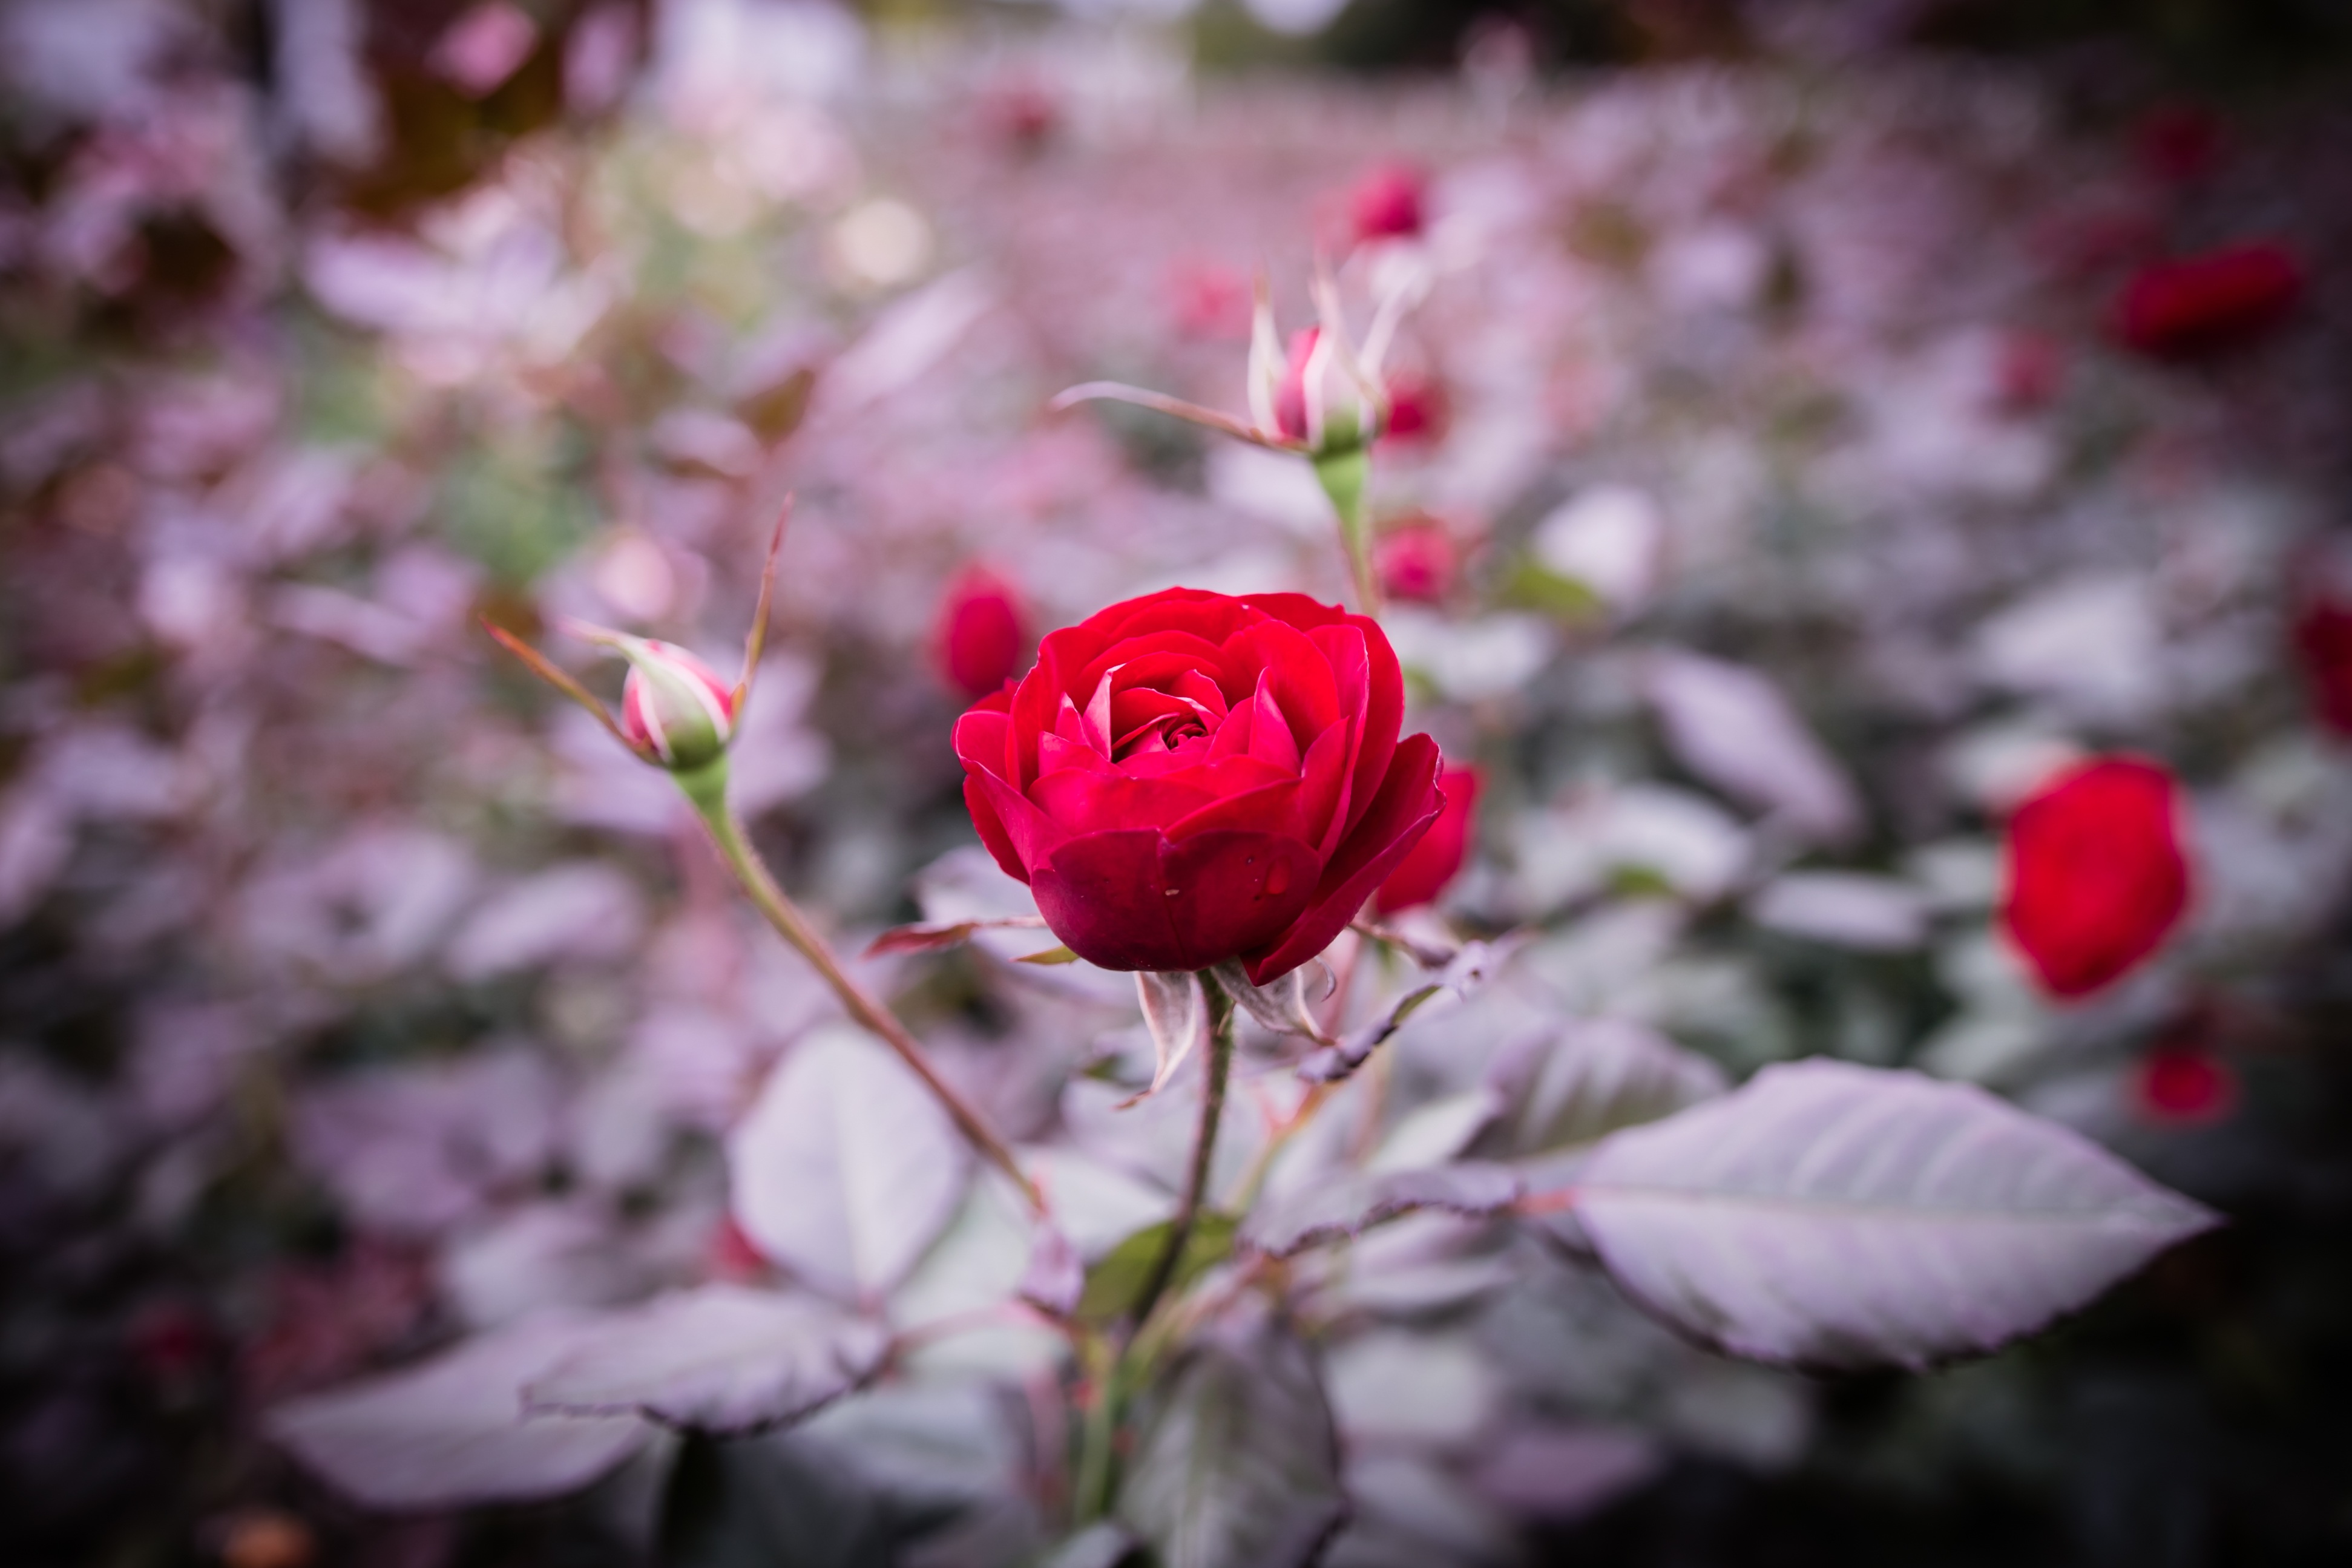
nature, blossom, plant, leaf, flower, petal, rose, red, botany, pink, flora, flowers, beautiful, macro photography, rose garden, flowering plant, garden roses, rose family, land plant